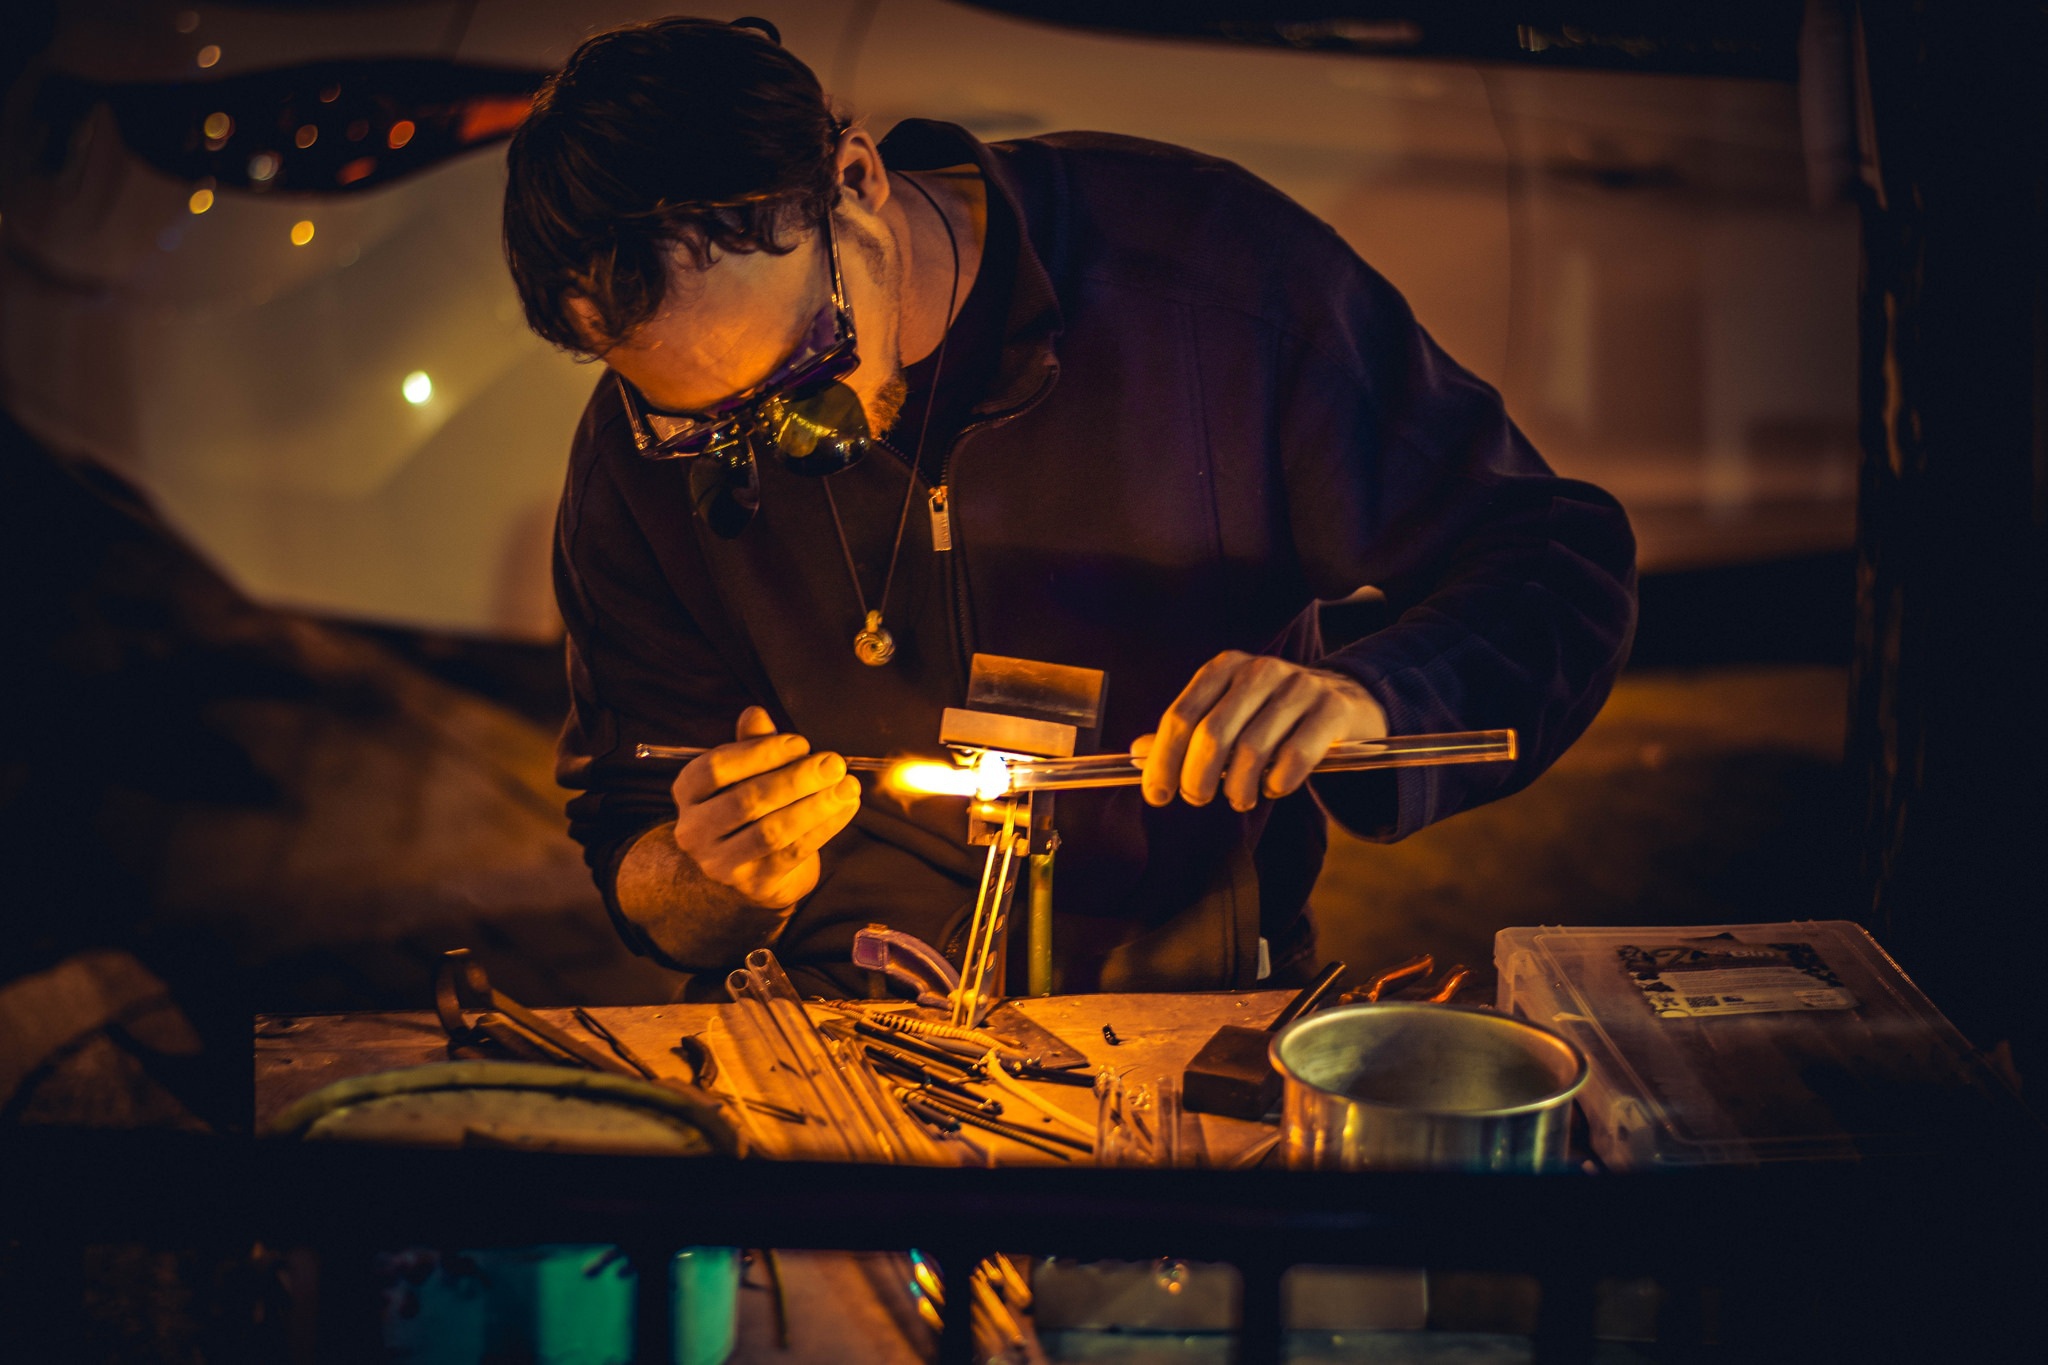
CC0 Photos, free photos, freelance, glass, remote, royalty free, work, worker